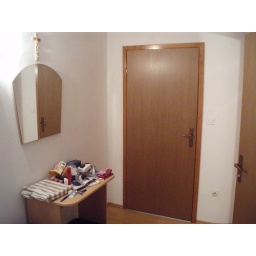
A typical bedroom in a guest house in Medjugorje, measuring 6 x 12 feet, with a small bathroom.